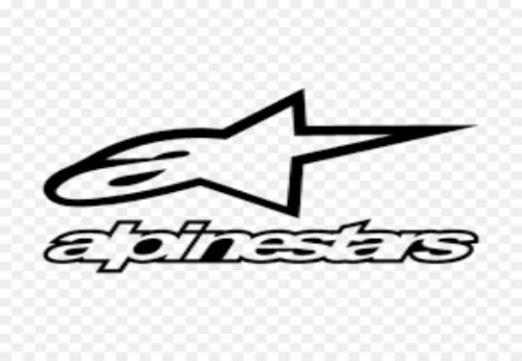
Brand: alpinestars-1
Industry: Clothes